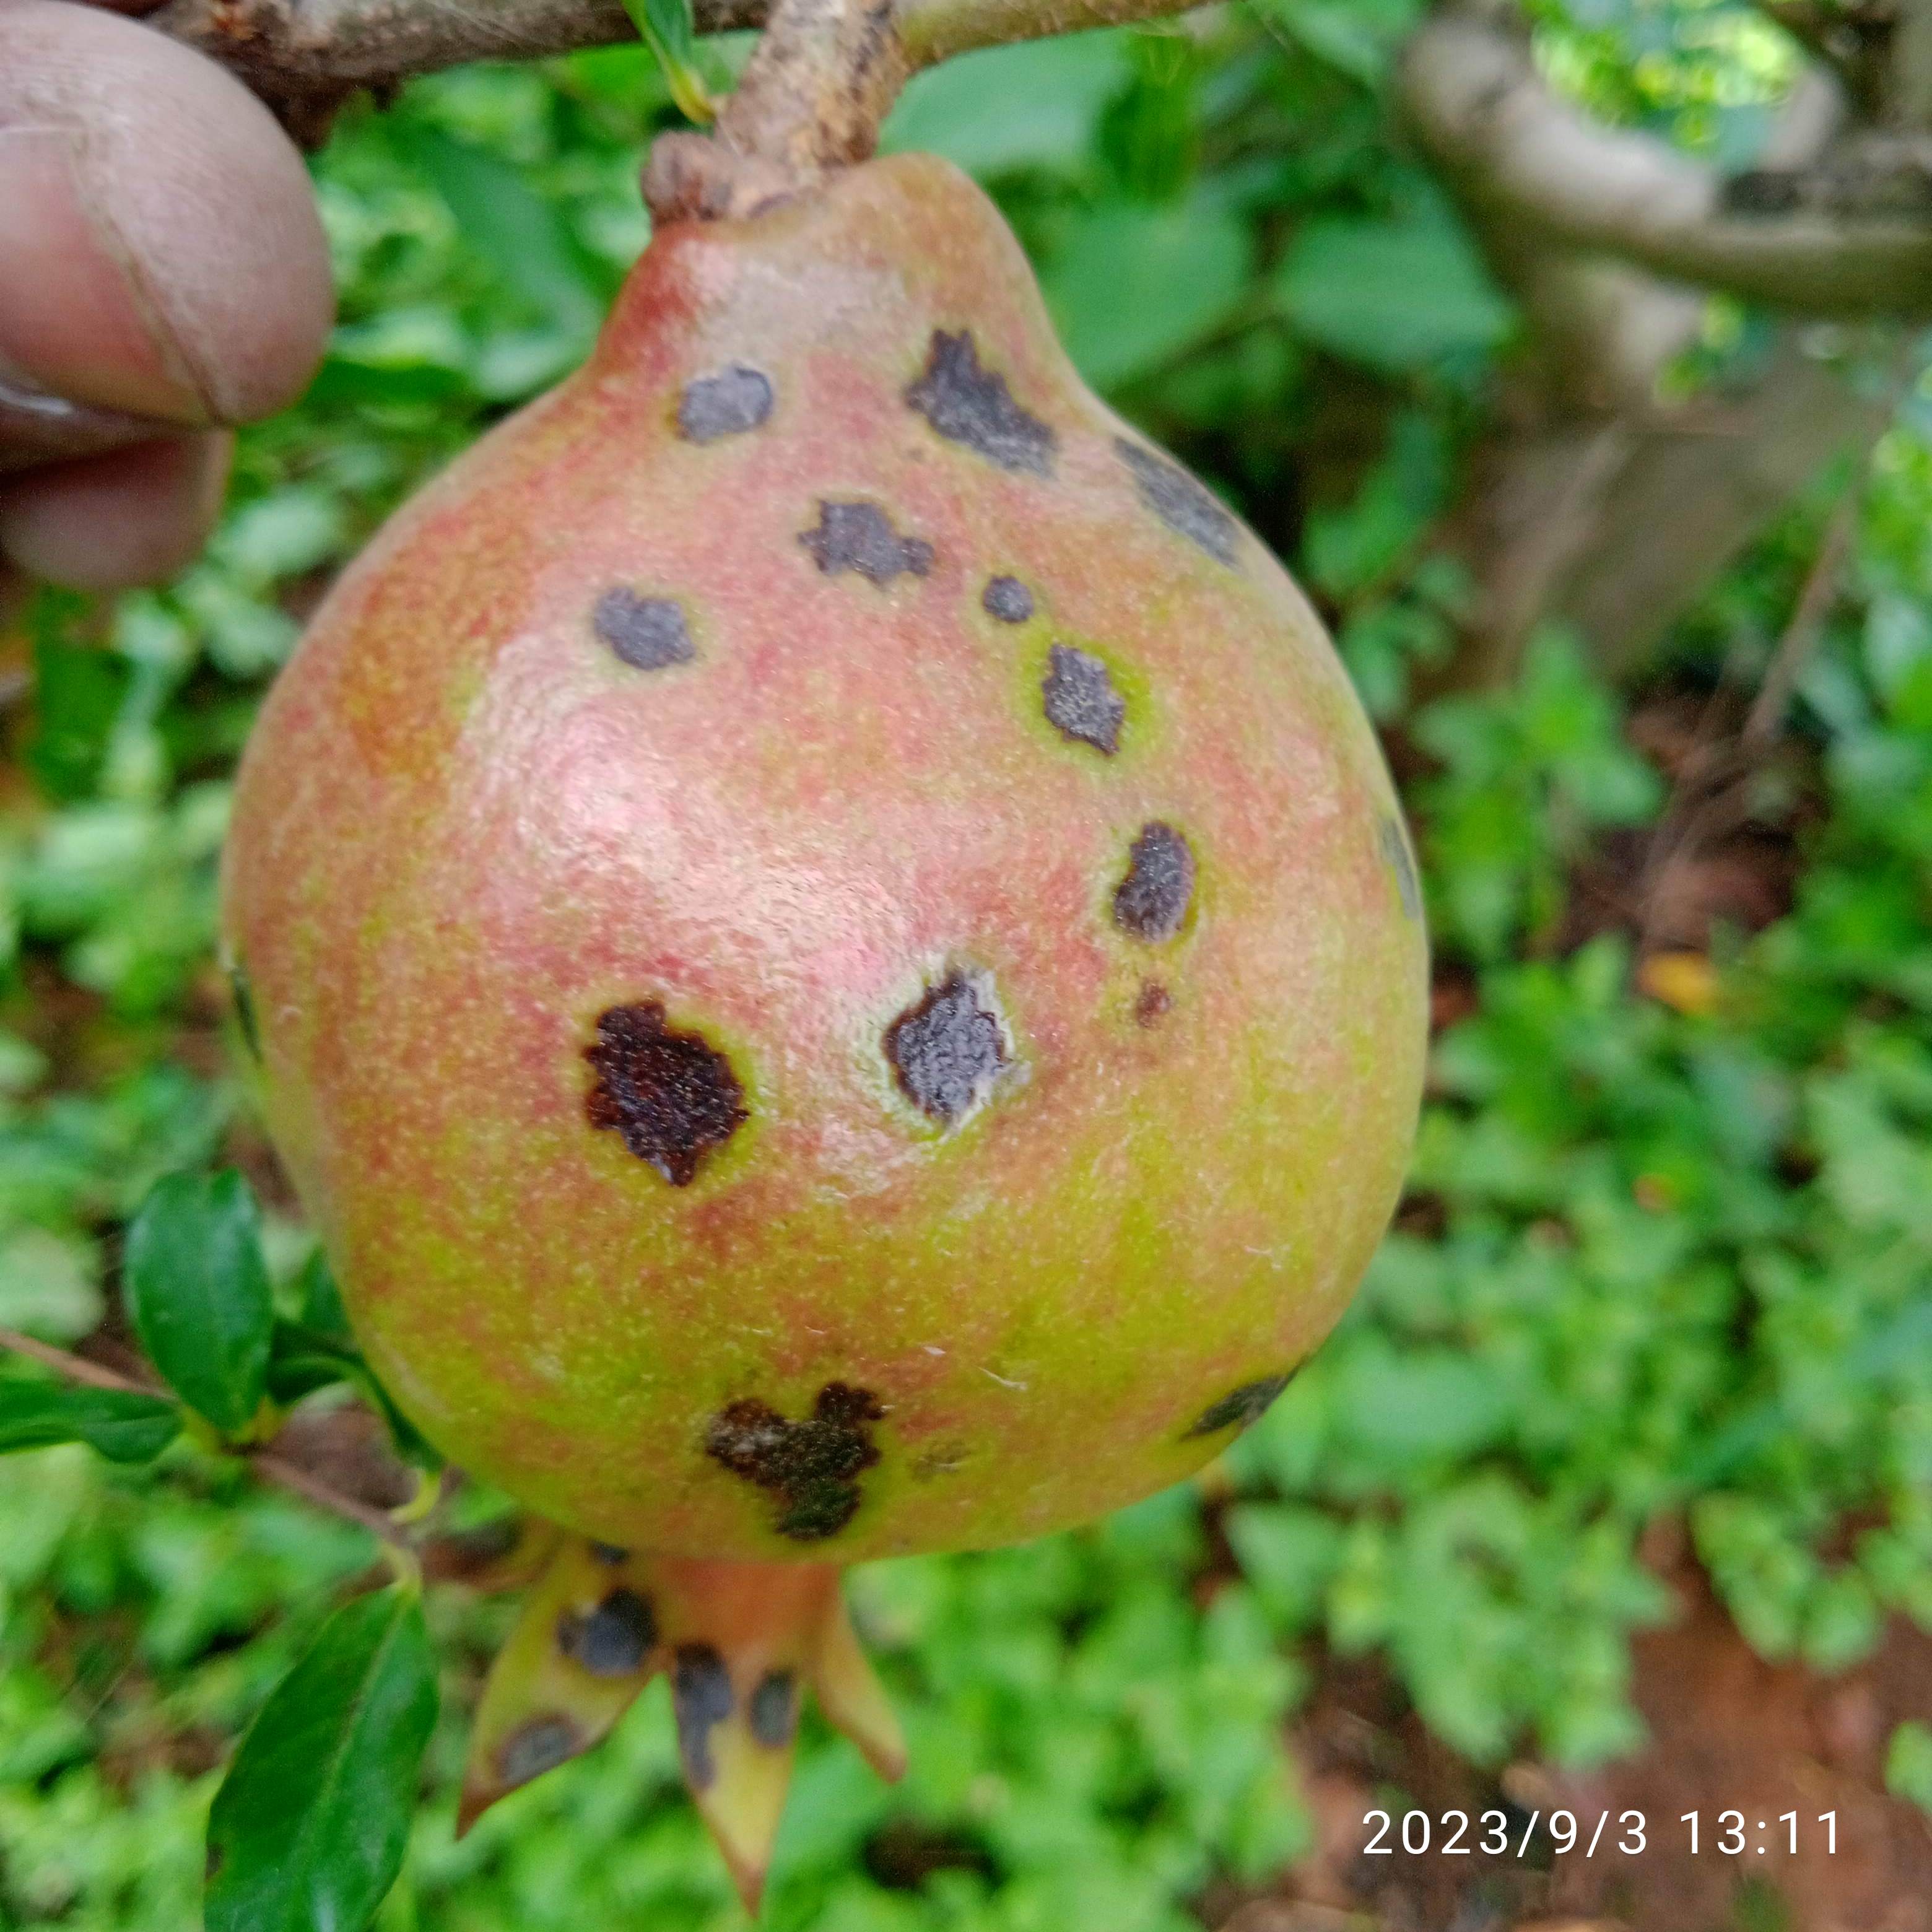
Label: Anthracnose